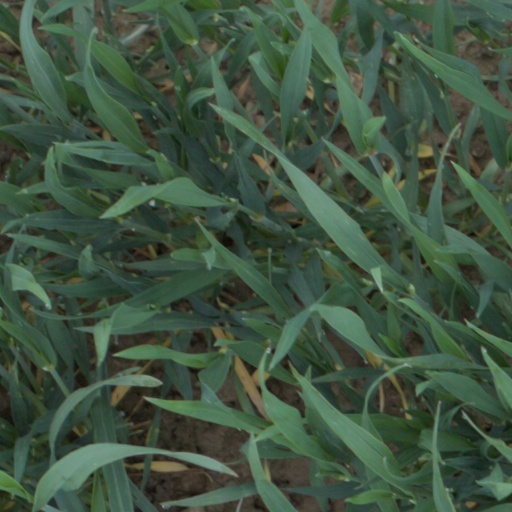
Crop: wheat